William the Conqueror

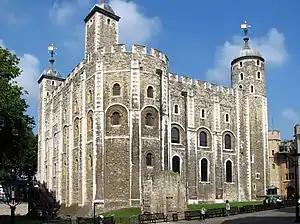
The White Tower in London, begun by William

In 1075, during William's absence, Ralph de Gael, the Earl of Norfolk, and Roger de Breteuil, the Earl of Hereford, conspired to overthrow William in the "Revolt of the Earls". Ralph was at least part Breton and had spent most of his life prior to 1066 in Brittany, where he still had lands. Roger was a Norman, son of William fitzOsbern, but had inherited less authority than his father held. Ralph's authority seems also to have been less than his predecessors in the earldom, and this was likely the cause of his involvement in the revolt.